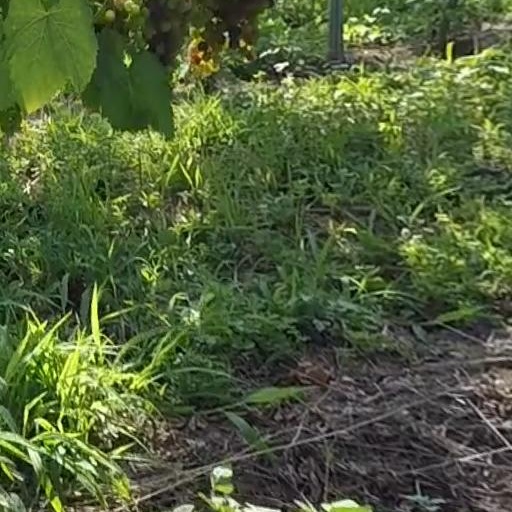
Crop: grape